Signe Lagerborg-Stenius

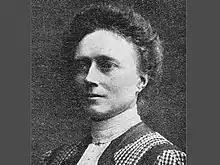

Signe Lagerborg-Stenius (4 April 1870 - 15 July 1968) was a Finnish architect, member the Helsinki City Council (1926-1930, 1933–1944). She was the second woman in Finland to complete a four-year course at the Polytechnic.